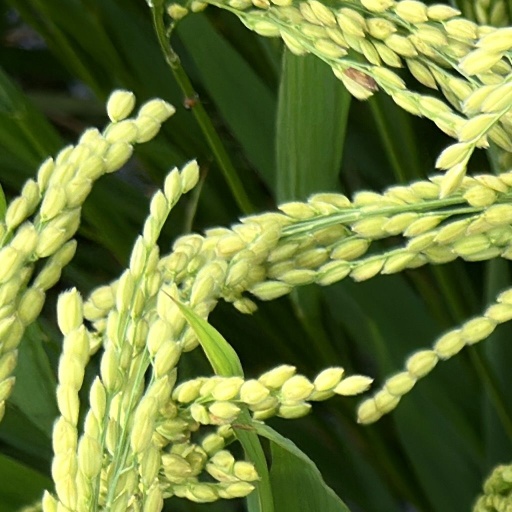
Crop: rice